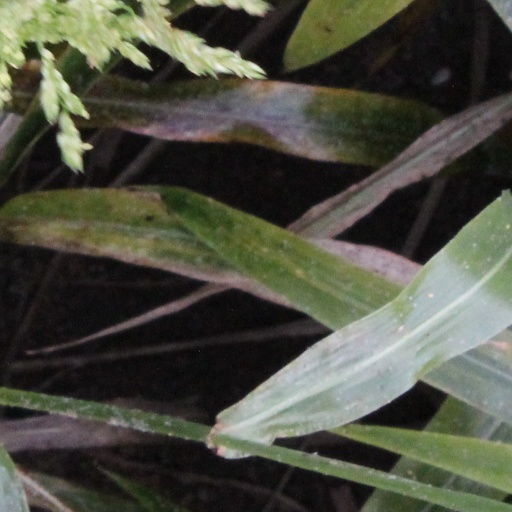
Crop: sorghum